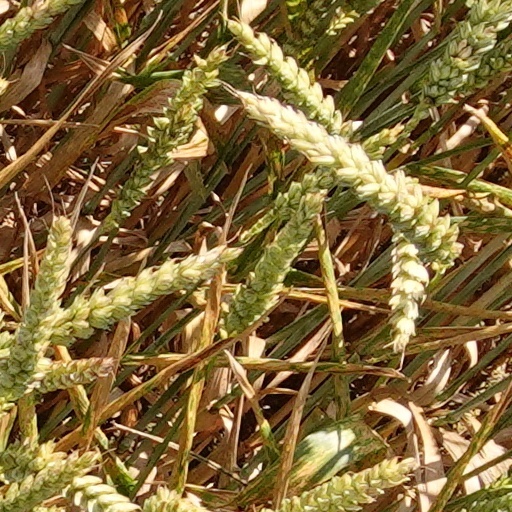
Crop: wheat